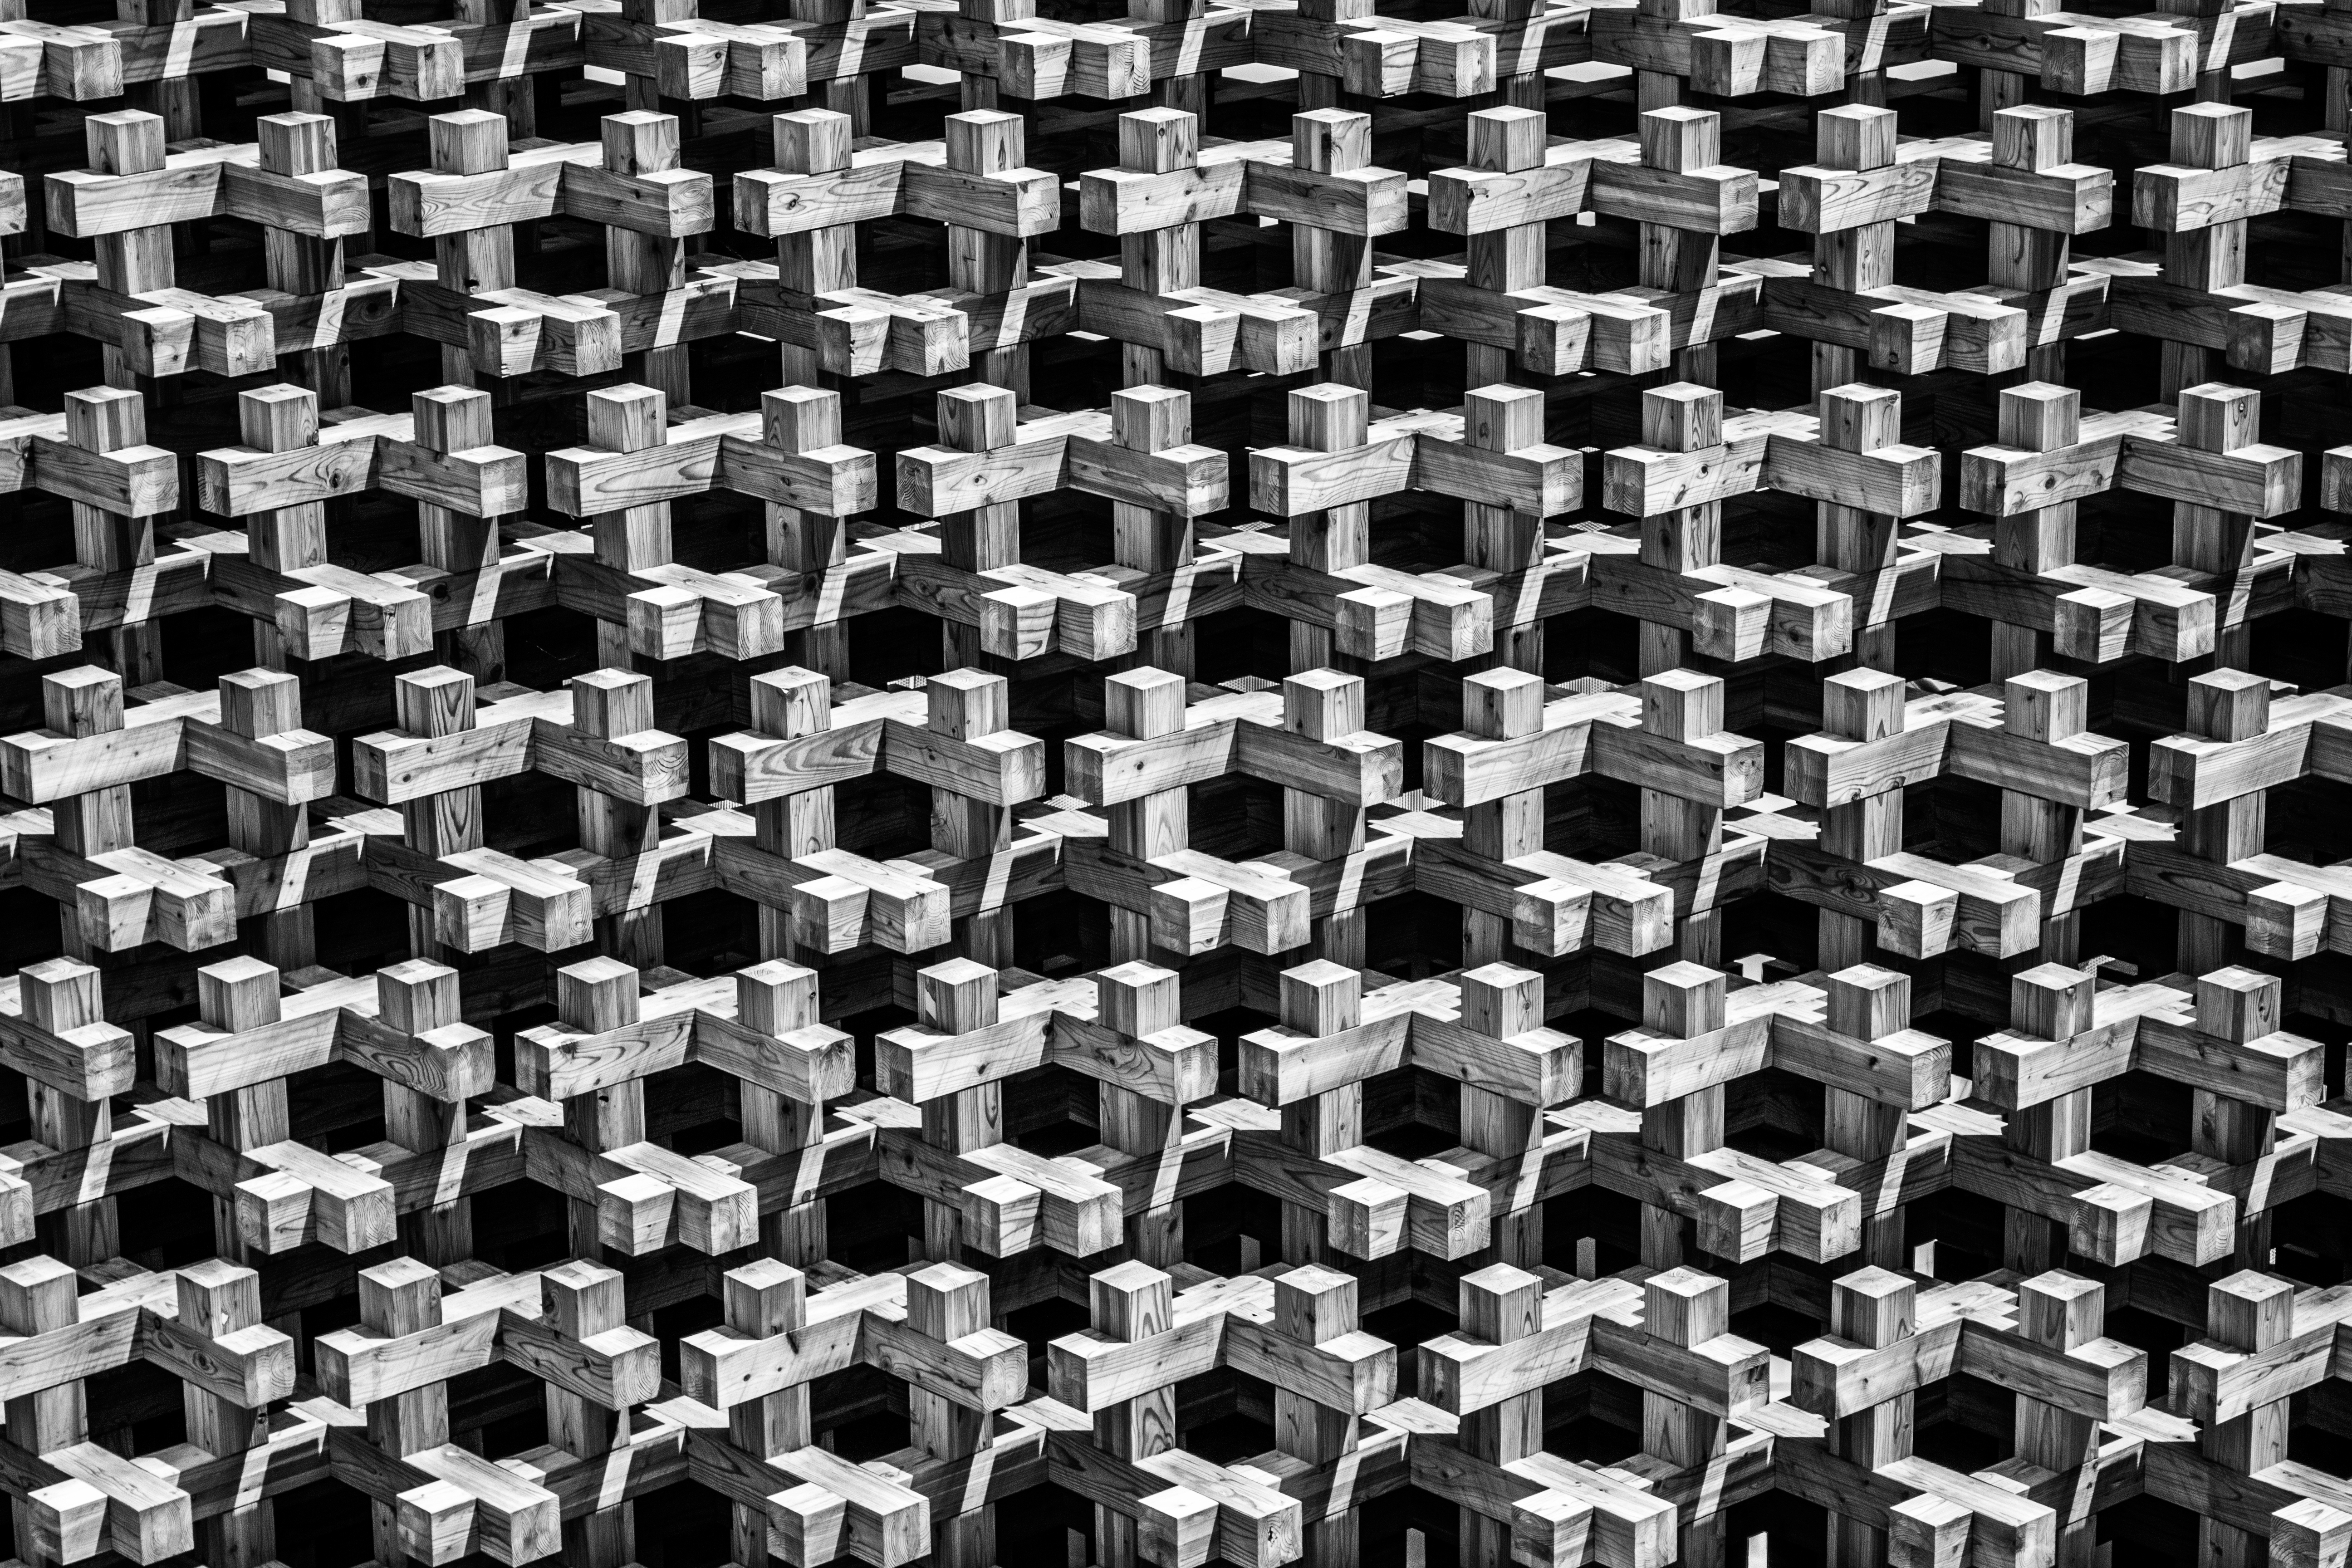
black and white, number, wall, pattern, line, black, monochrome, material, circle, font, art, design, symmetry, mesh, shape, flooring, monochrome photography